2011 Australian Open

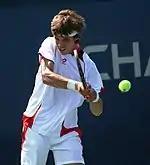
Jiri Veselý won both the singles and the doubles titles

World number one Jiří Veselý led the field. Other top seeds included World number two Dominic Thiem, Orange Bowl Champion George Morgan and World number five Mate Pavić. In the first round of the tournament Pavić exited in straight sets to Karim Hossam. While fellow seeds Dimitri Bretting, Joris De Loore and Ben Wagland also went out of the tournament. Also in action was Vesley and the 2010 finalist Sean Berman who both won their opening matches. Luke Saville caused the biggest upset in the second round as he ousted World number two Thiem in straight sets while Veselý and Morgan progressed with straight sets wins. The third round saw Morgan and Saville win epics in the final set. The quarterfinals saw Veselý, Morgan, Carballés and Saville reach the semifinals, where Veselý and Saville reached the final. In the final Veselý claimed his first junior Grand Slam title as he lost just three games against home hope Saville.